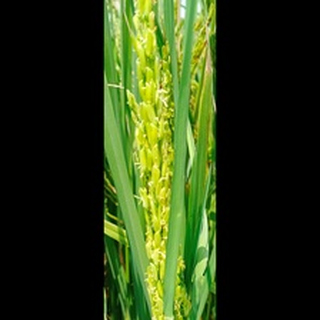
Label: healthy_rice